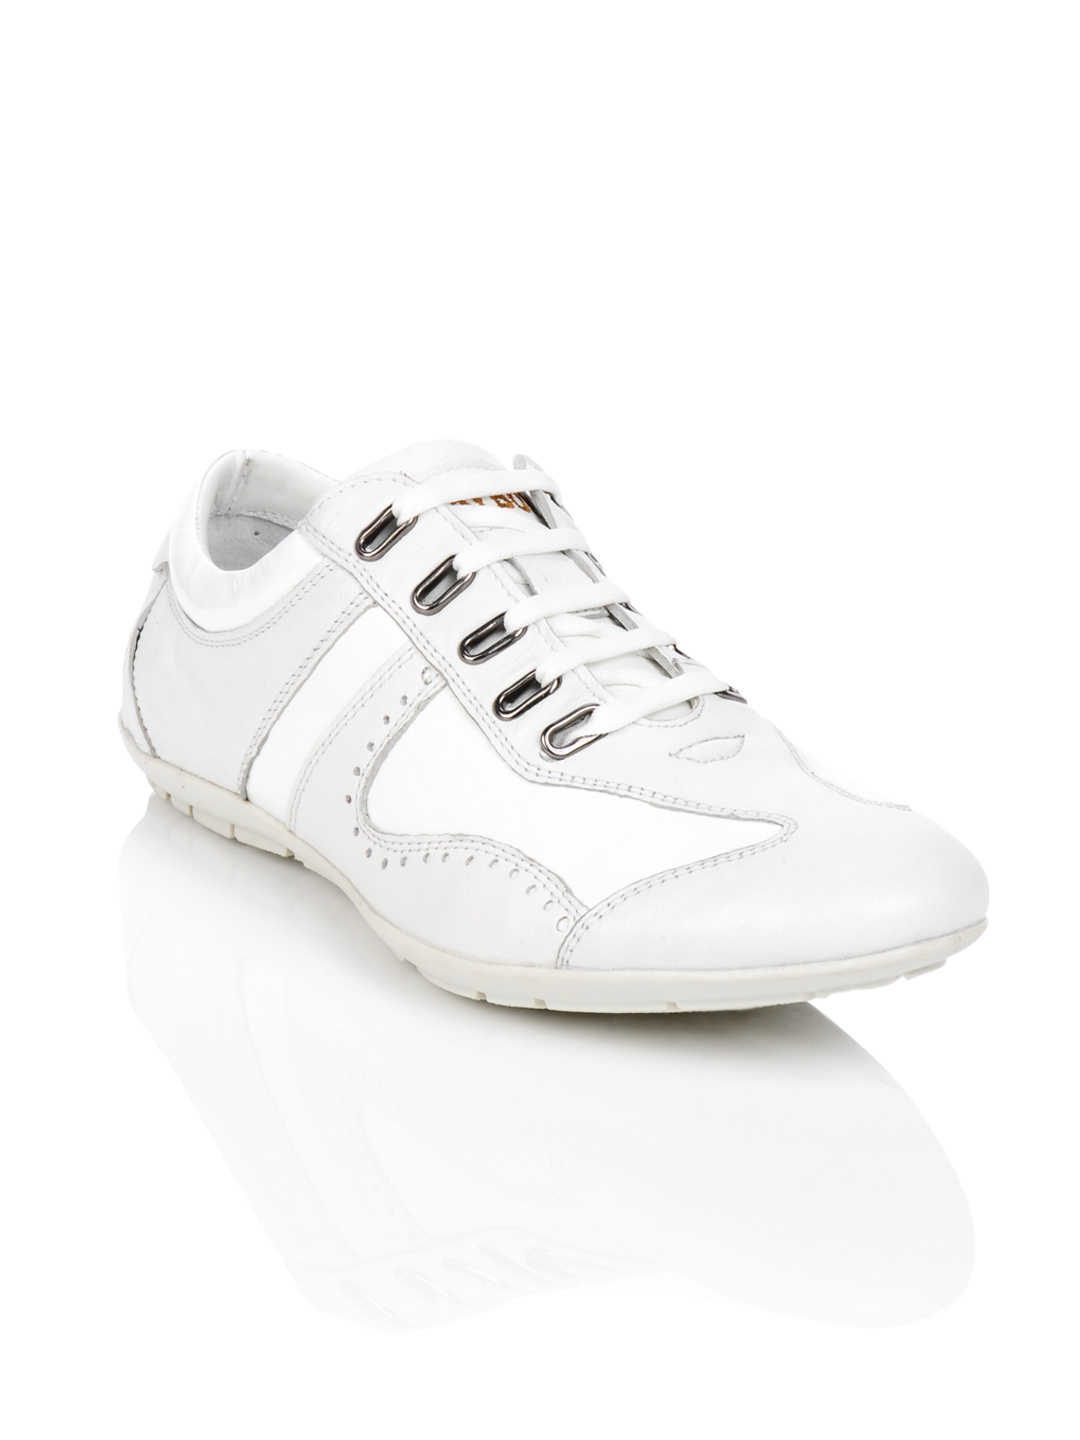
Playboy Men White Shoes
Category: Footwear / Shoes / Casual Shoes
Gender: Men
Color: White
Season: Summer 2013
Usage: Casual